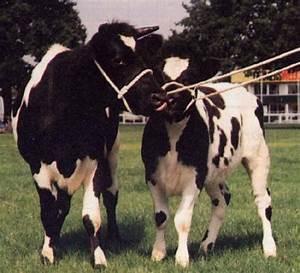
cow